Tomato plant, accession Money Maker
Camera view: bottom (45 deg); turntable rotation: 270 degrees
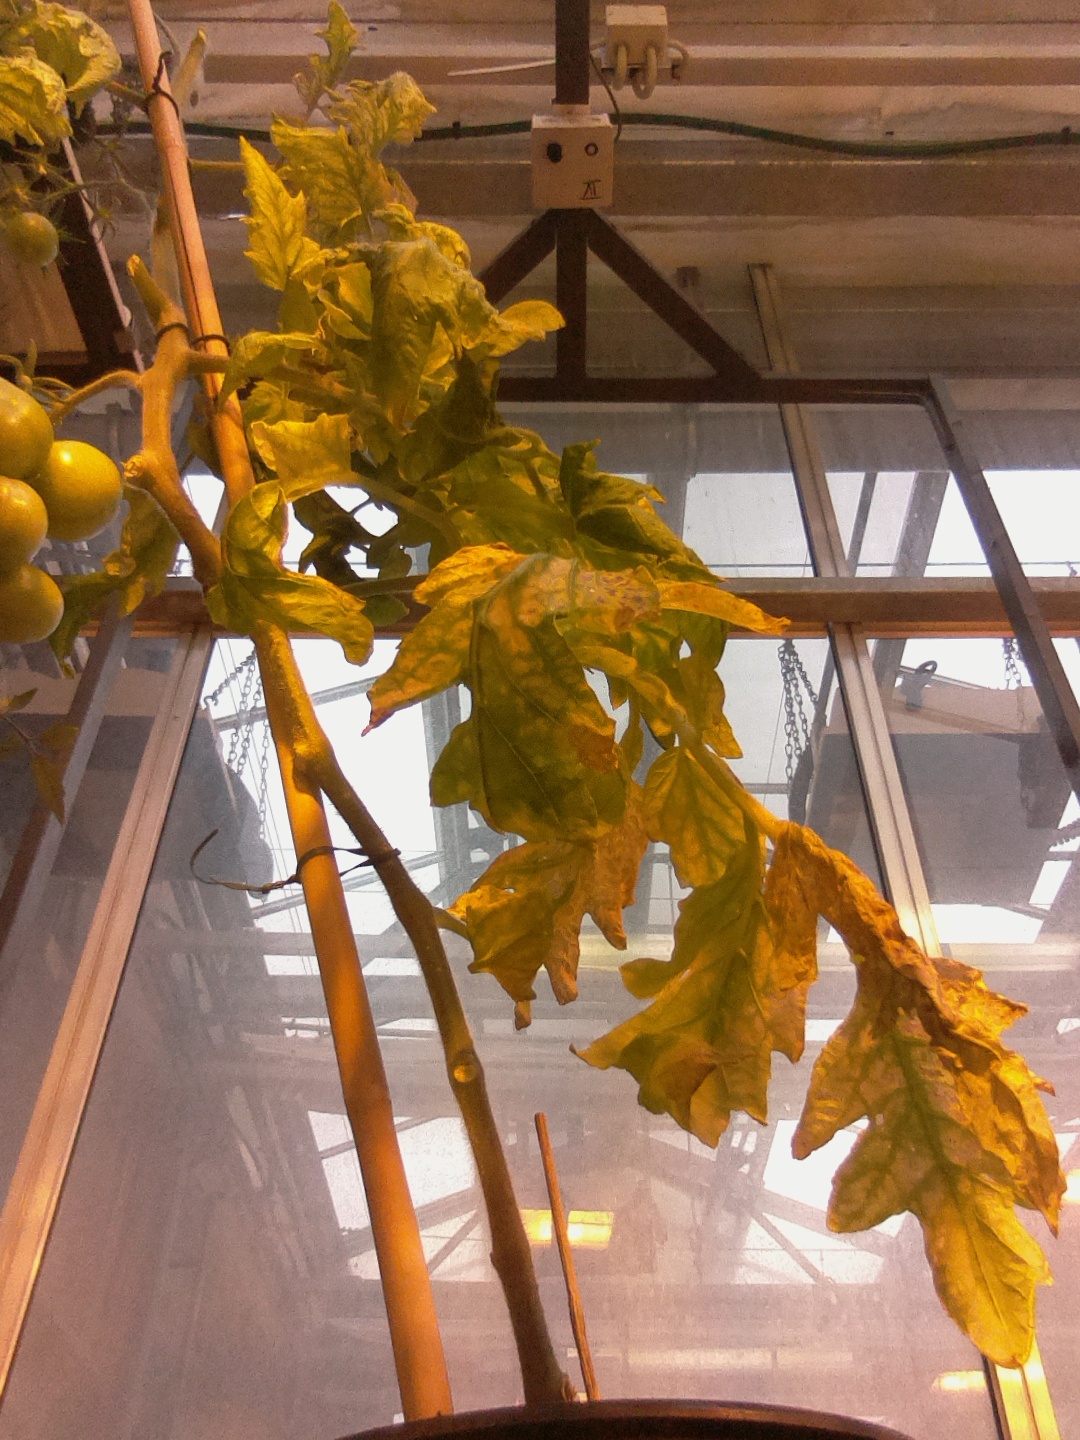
BBCH growth stage 79: 90% -100% of final fruit size